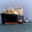
Label: ship